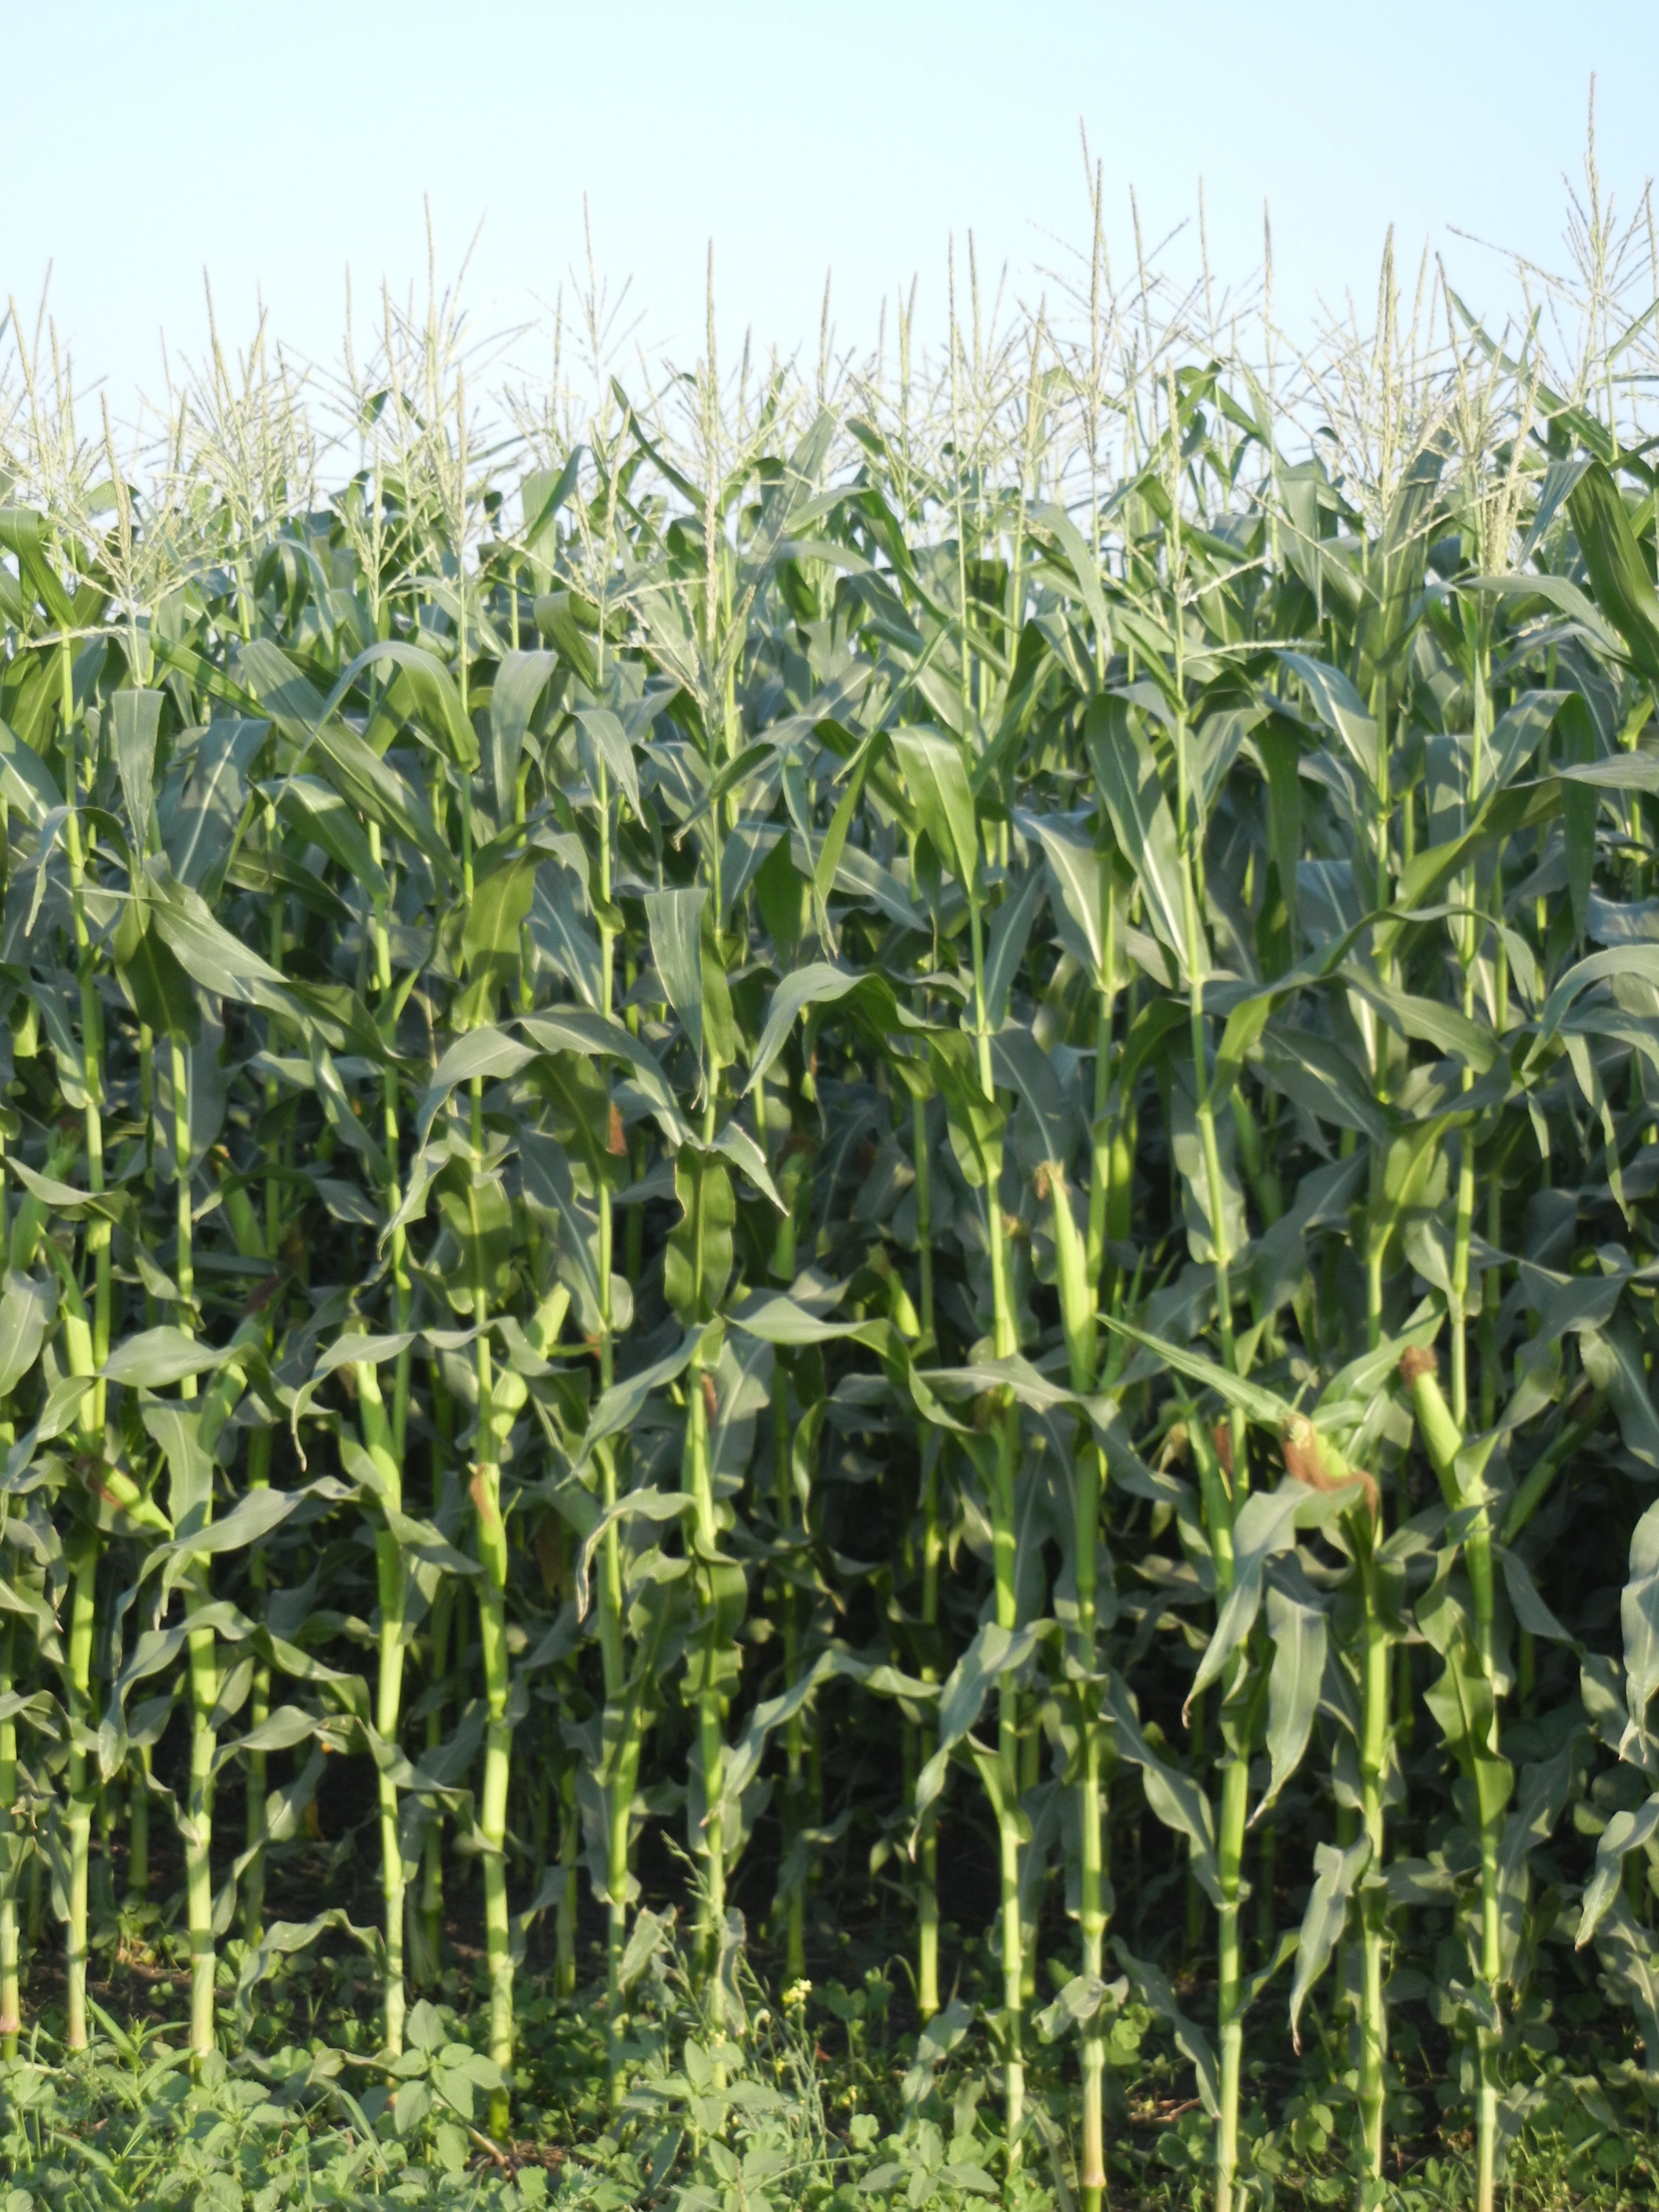
nature, growth, plant, field, farm, grain, countryside, leaf, seed, land, summer, environment, rural, food, green, farming, harvest, produce, vegetable, crop, grow, corn, fresh, blue, agriculture, healthy, cereal, agricultural, plantation, organic, cultivated, flowering plant, grass family, land plant